Isabelle Kaiser

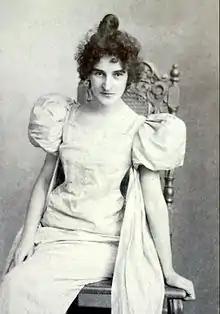
Isabelle Kaiserr, photograph by Johannes Meiner around 1899

Isabelle Kaiser (2 October 1866, in Beckenried – 17 February 1925, in Beckenried) was a Swiss writer who produced works in the French and German languages. She received the prize of the French Academy.